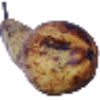
Label: pear_abate